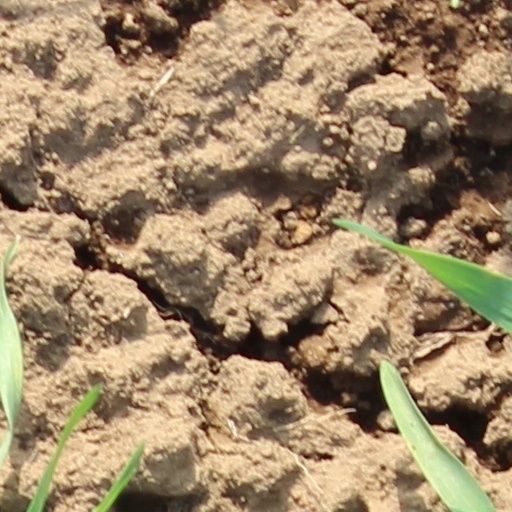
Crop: wheat